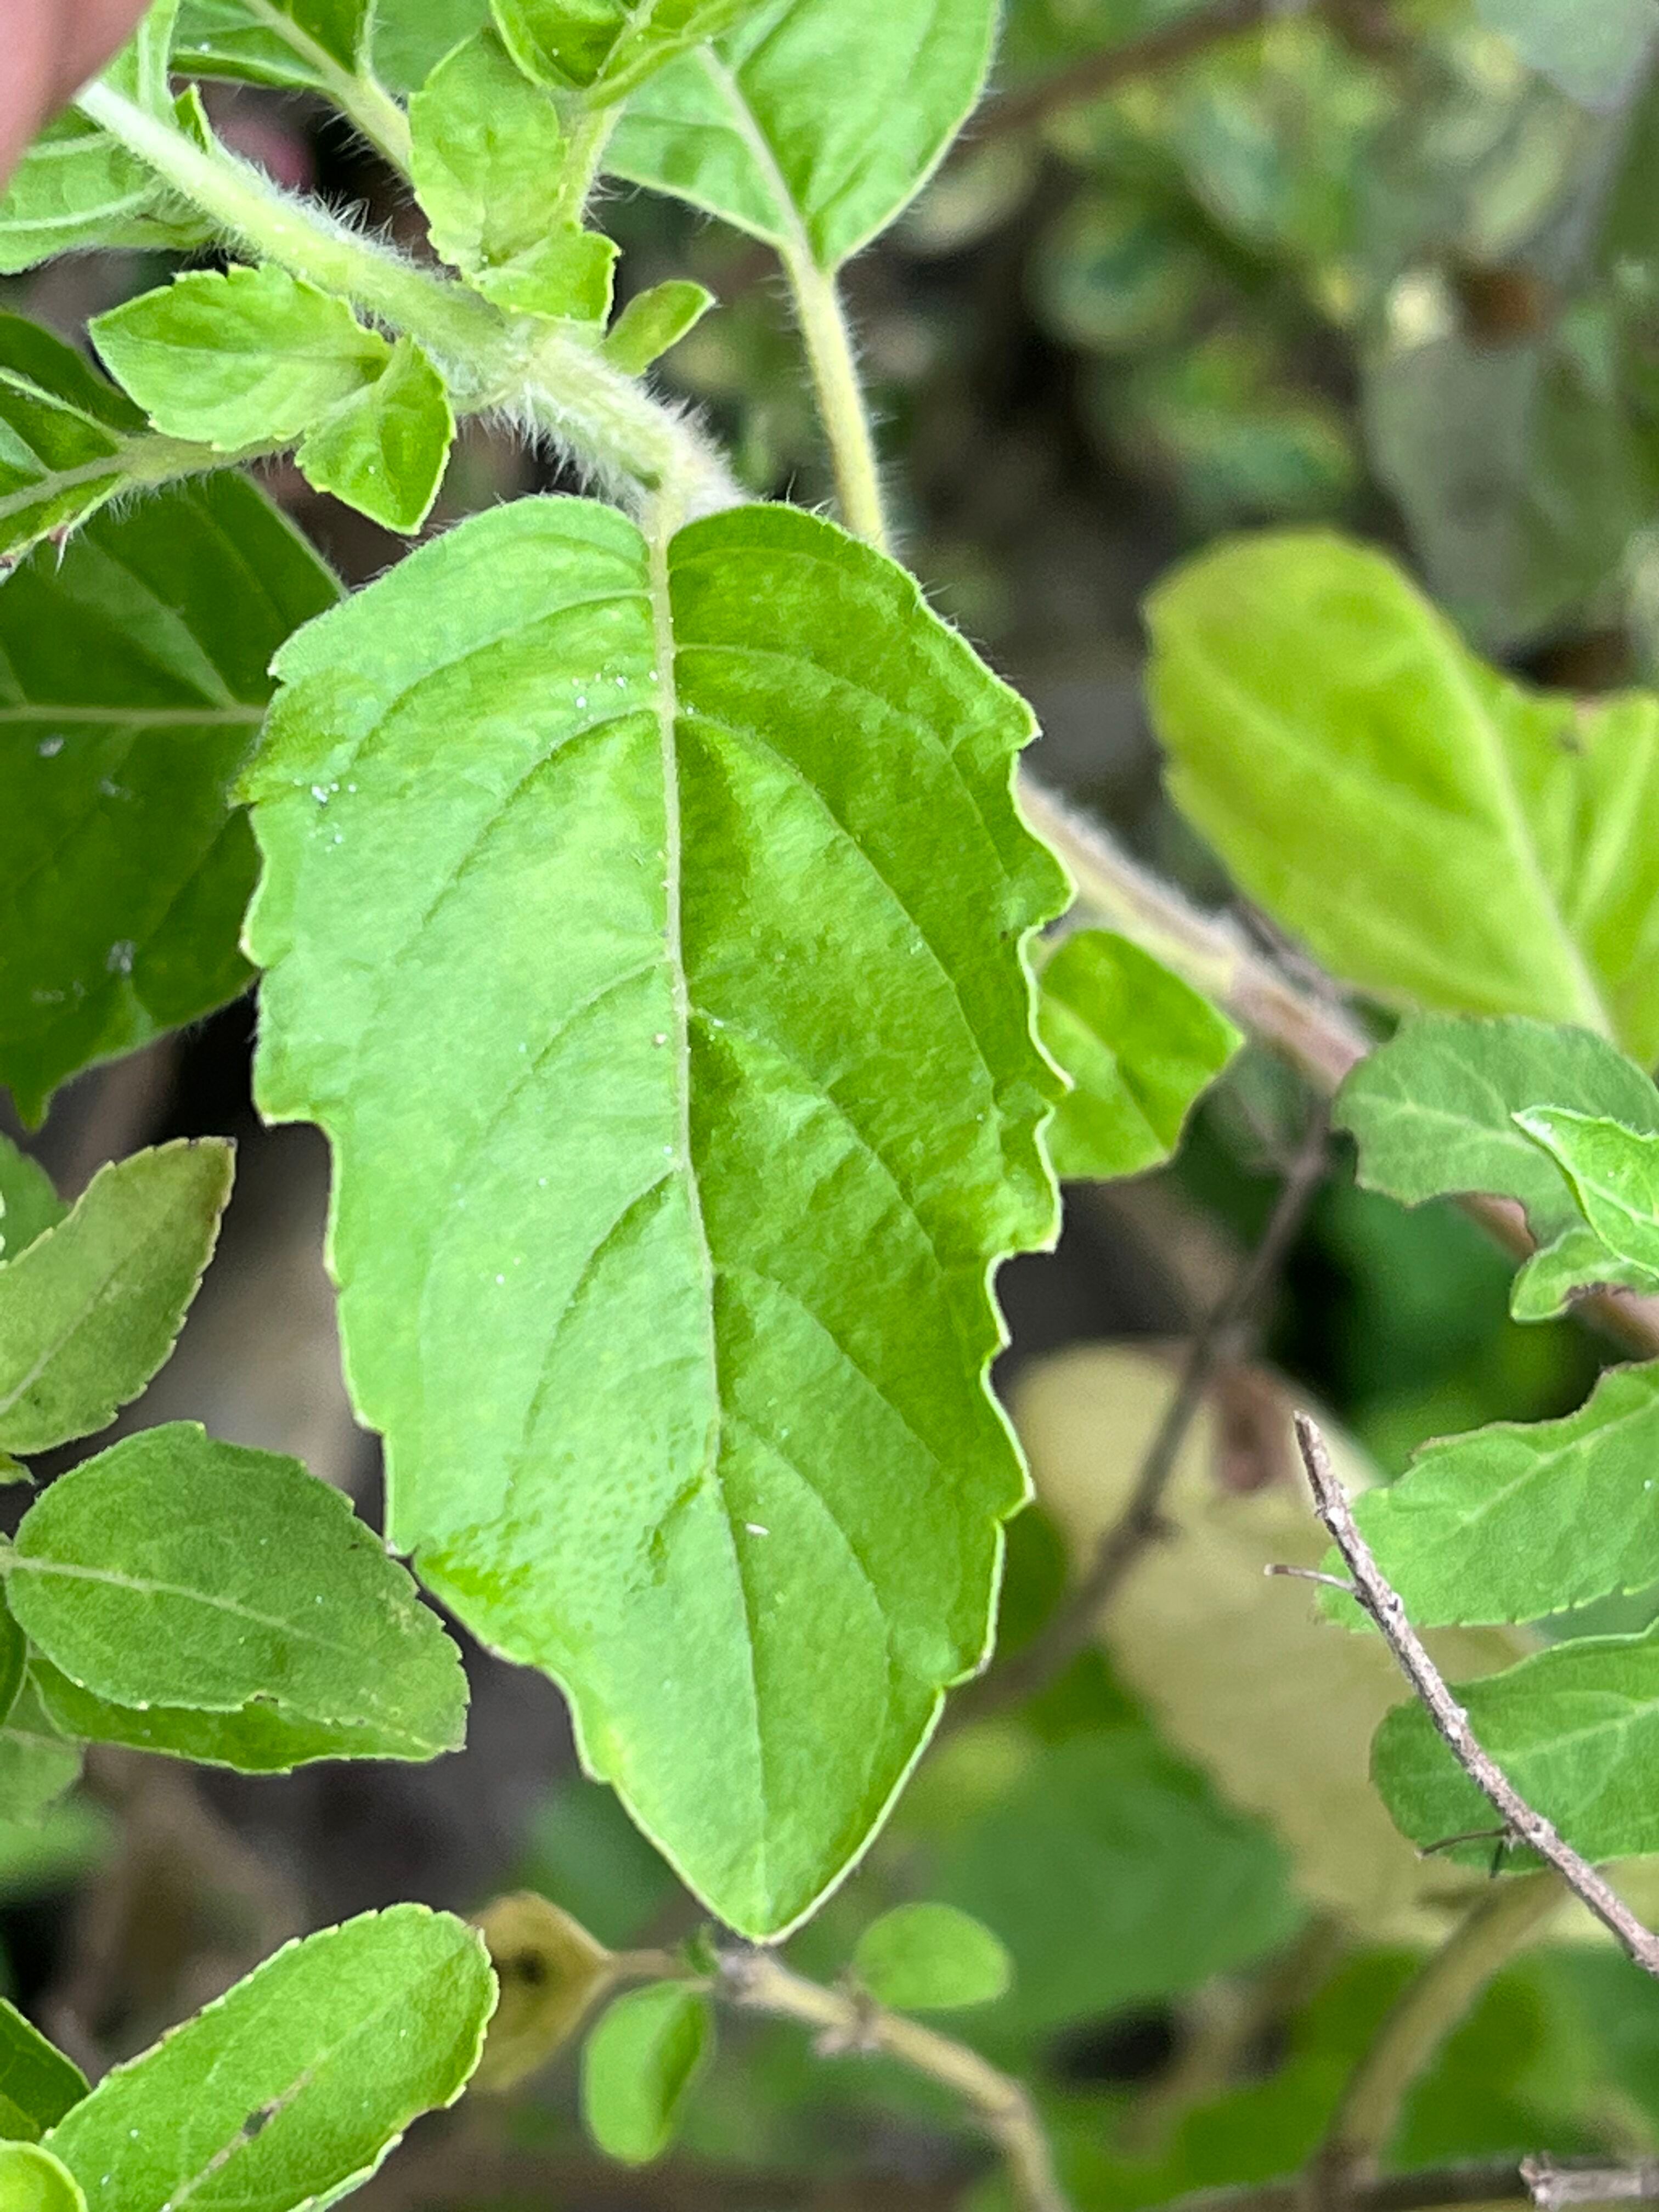
Plant species: ocimum-tenuiflorum